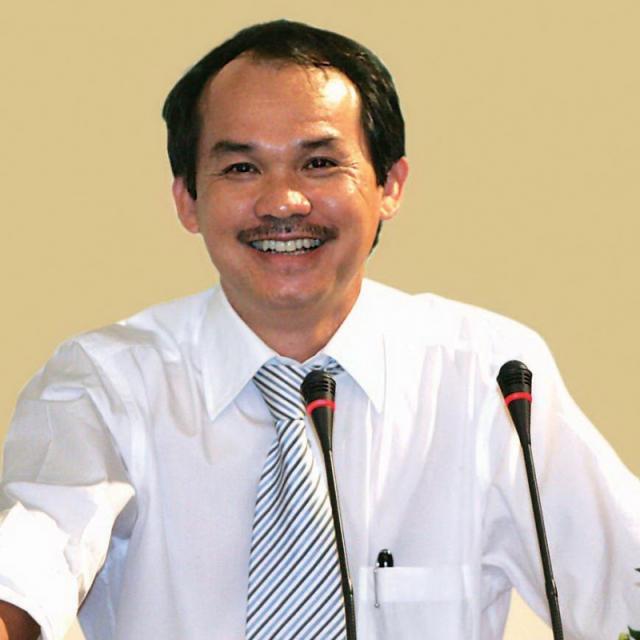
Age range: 65+